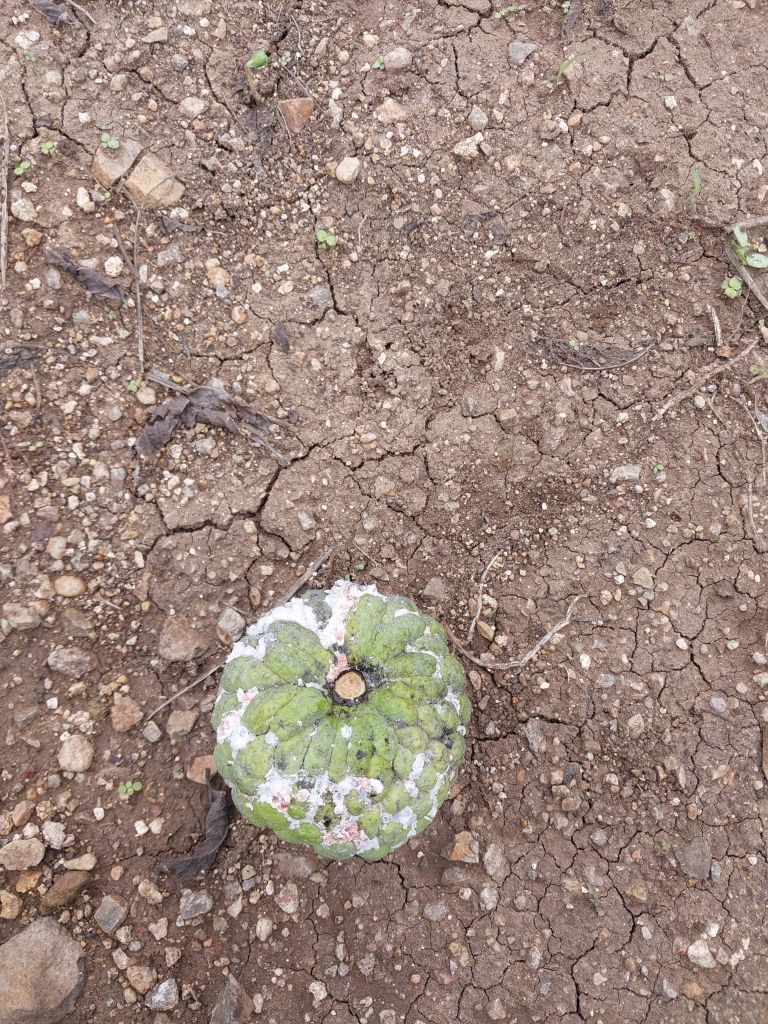
Disease label: Mealy Bug